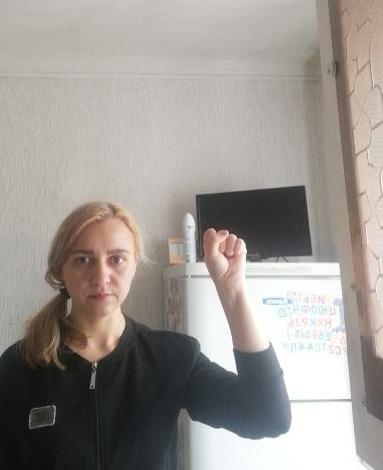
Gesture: fist